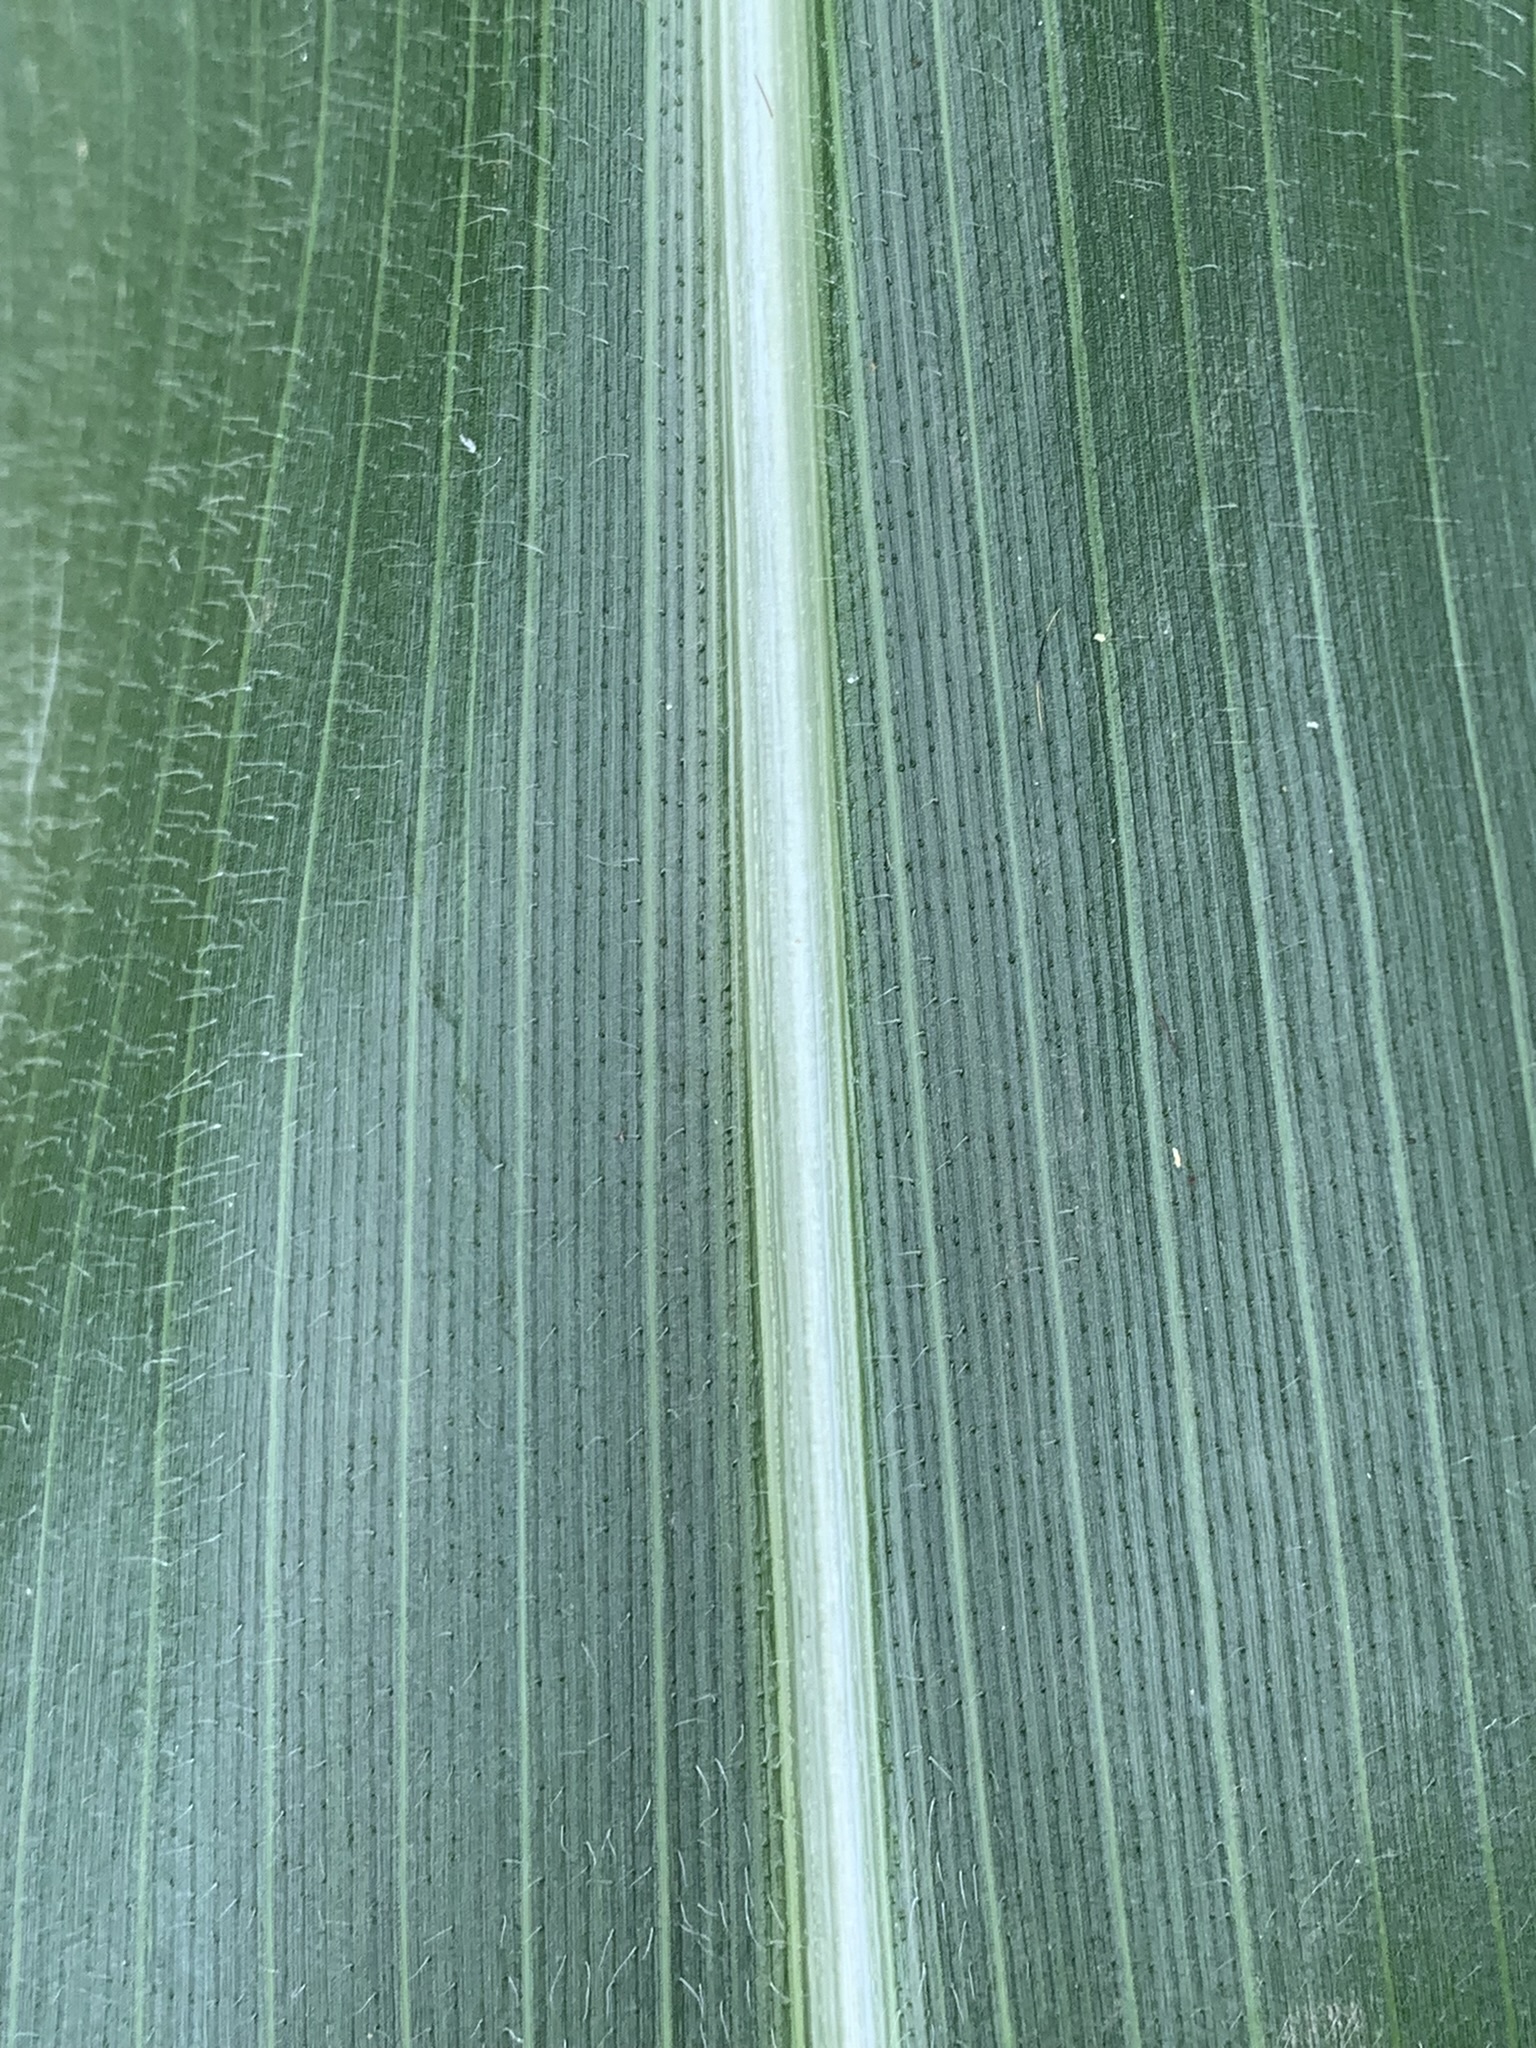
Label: Healthy